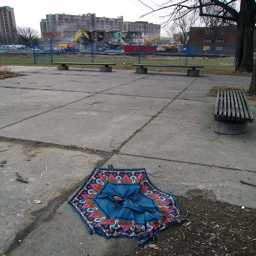
A small park with benches and buildings in the back round.
A crumpled umbrella laying beside benches with construction in the background.
A piece of fabric on a concrete area with benches nearby.
An umbrella sitting on the ground next to a park bench.
an unfolded umbrella laying on a sidewalk near benches